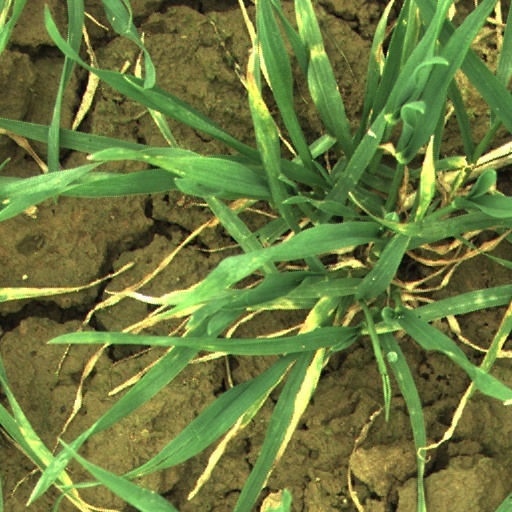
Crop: wheat